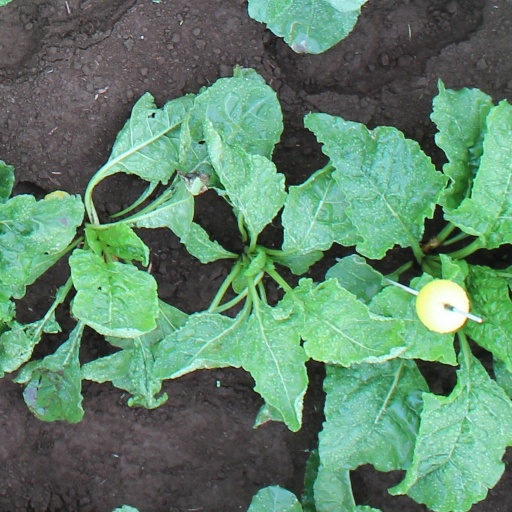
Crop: sugar beet